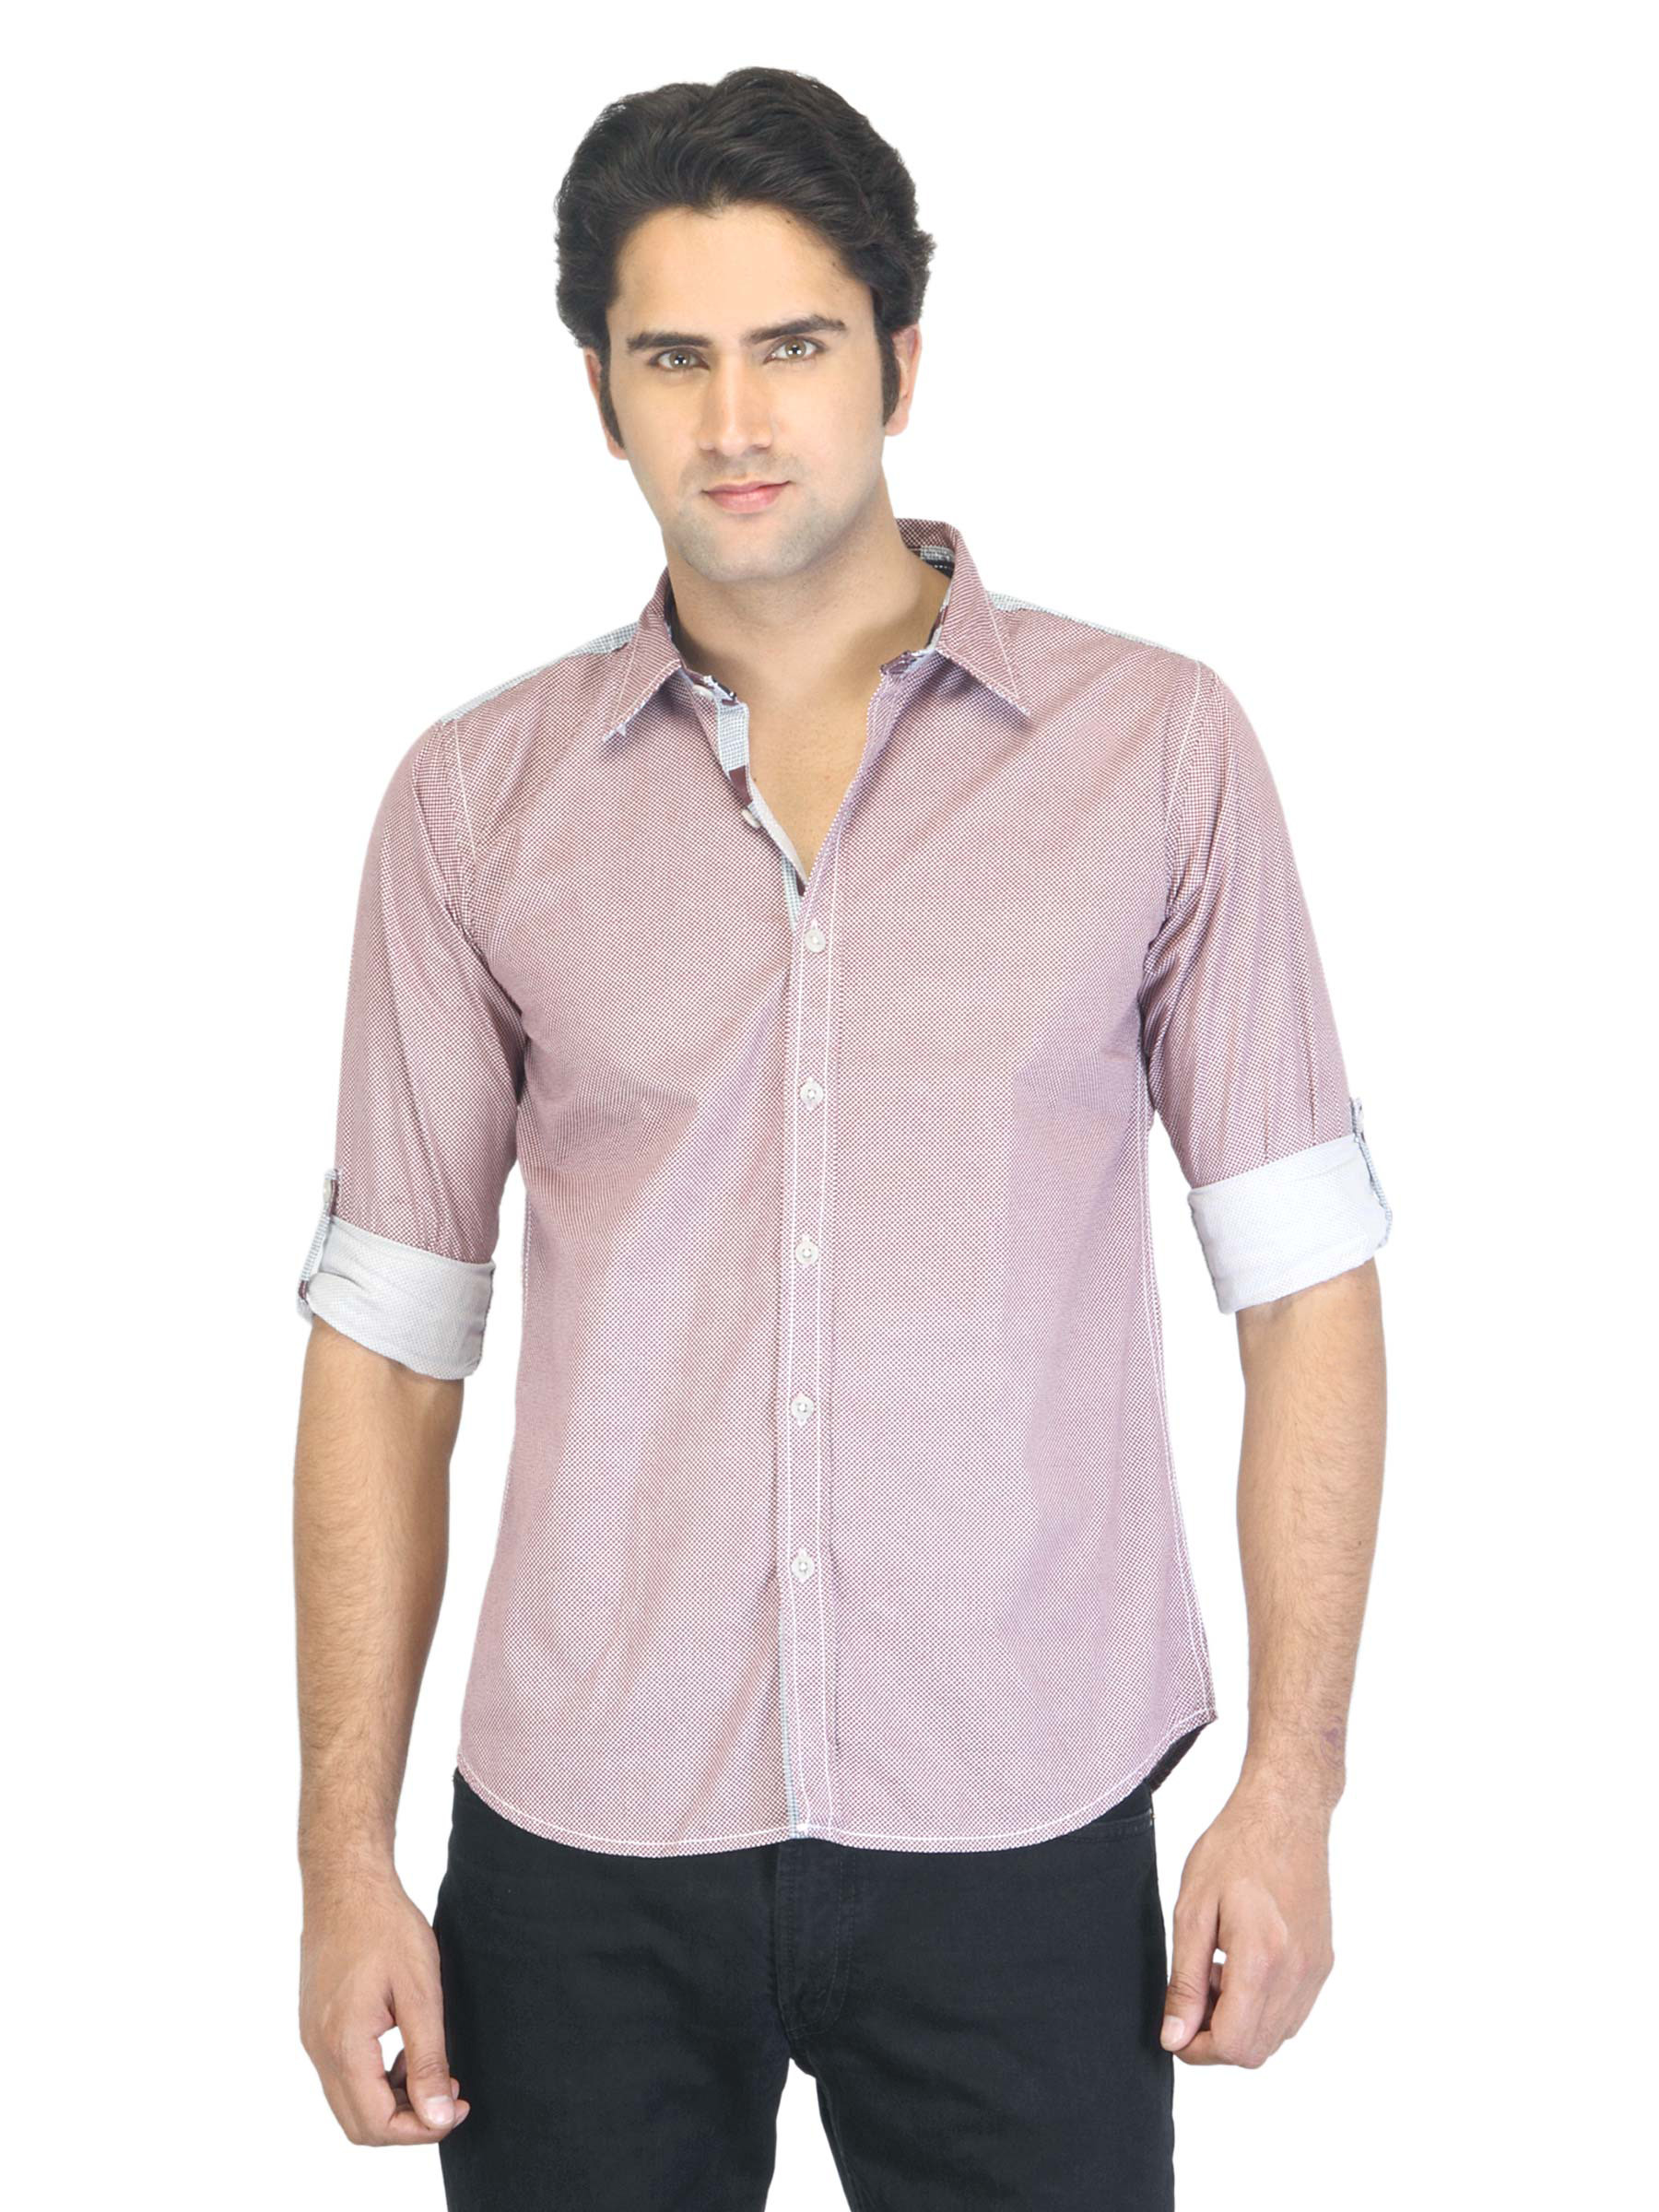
Probase Men Check Maroon Shirt
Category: Apparel / Topwear / Shirts
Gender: Men
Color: Maroon
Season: Summer 2012
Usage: Casual